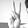
ASL letter: V